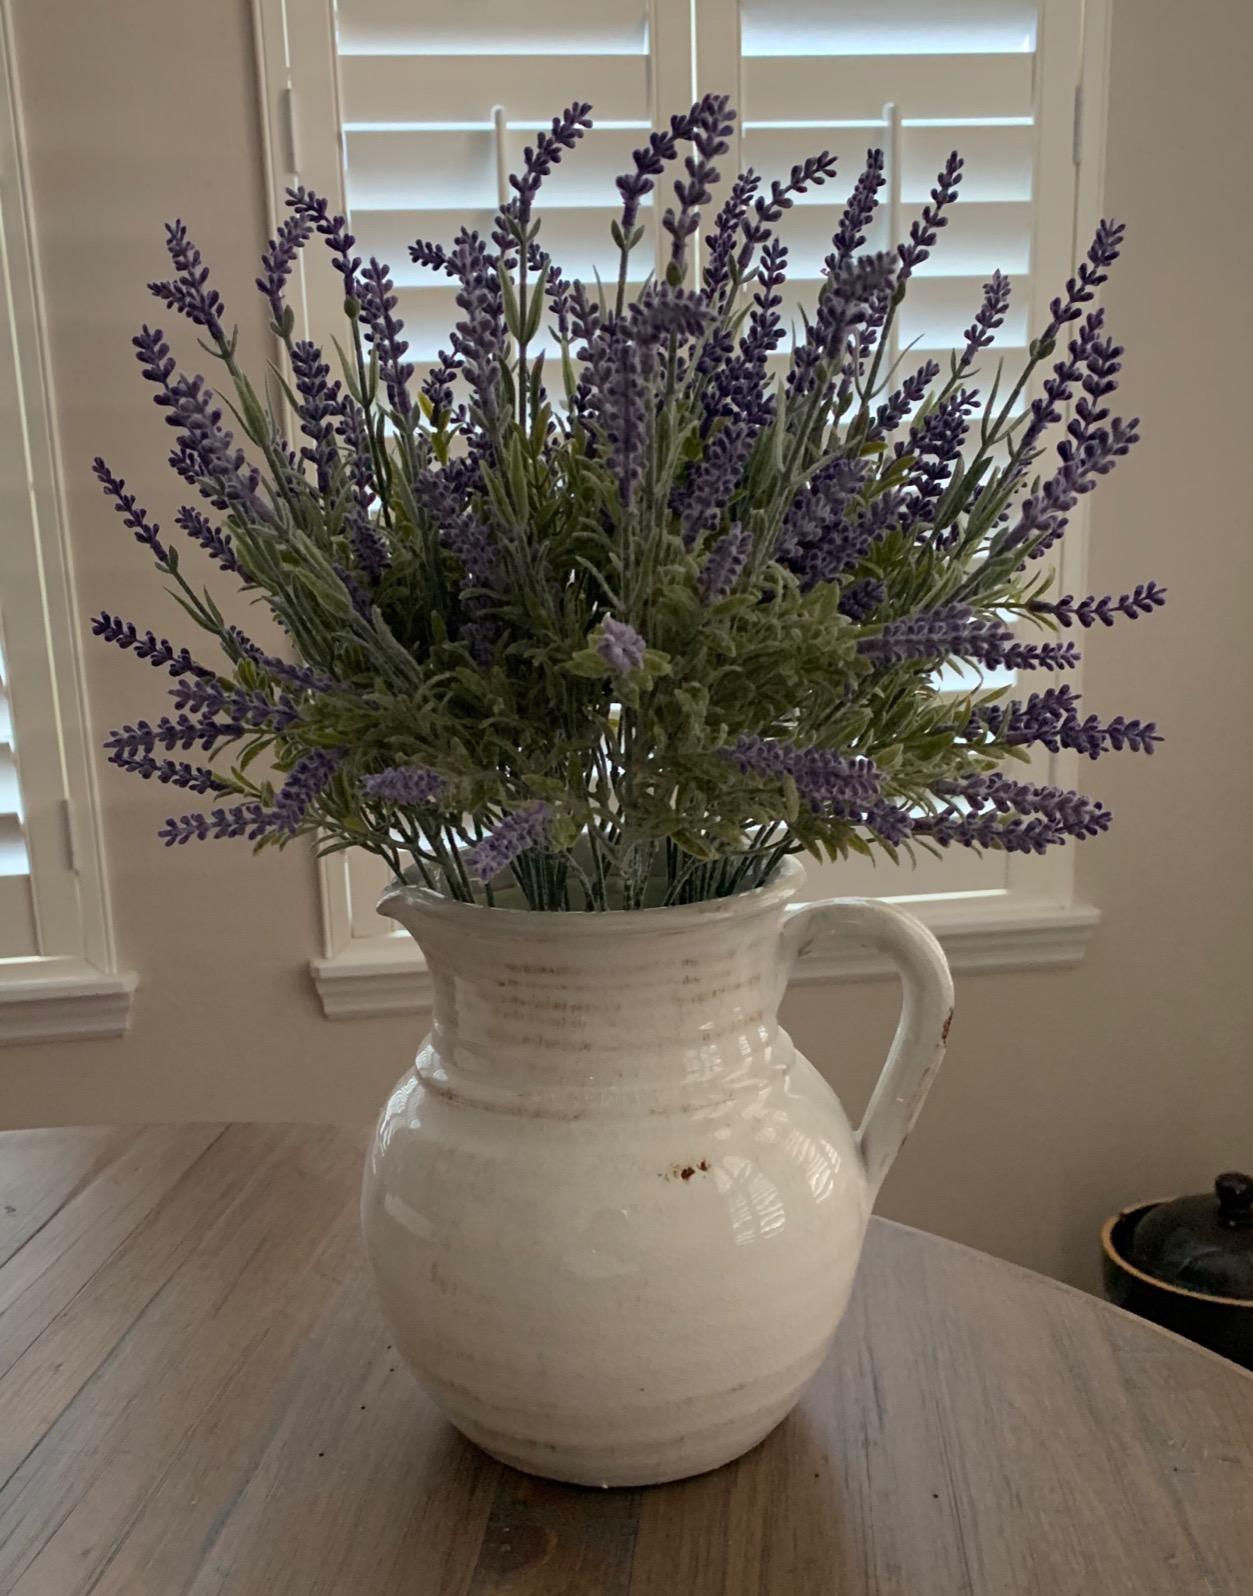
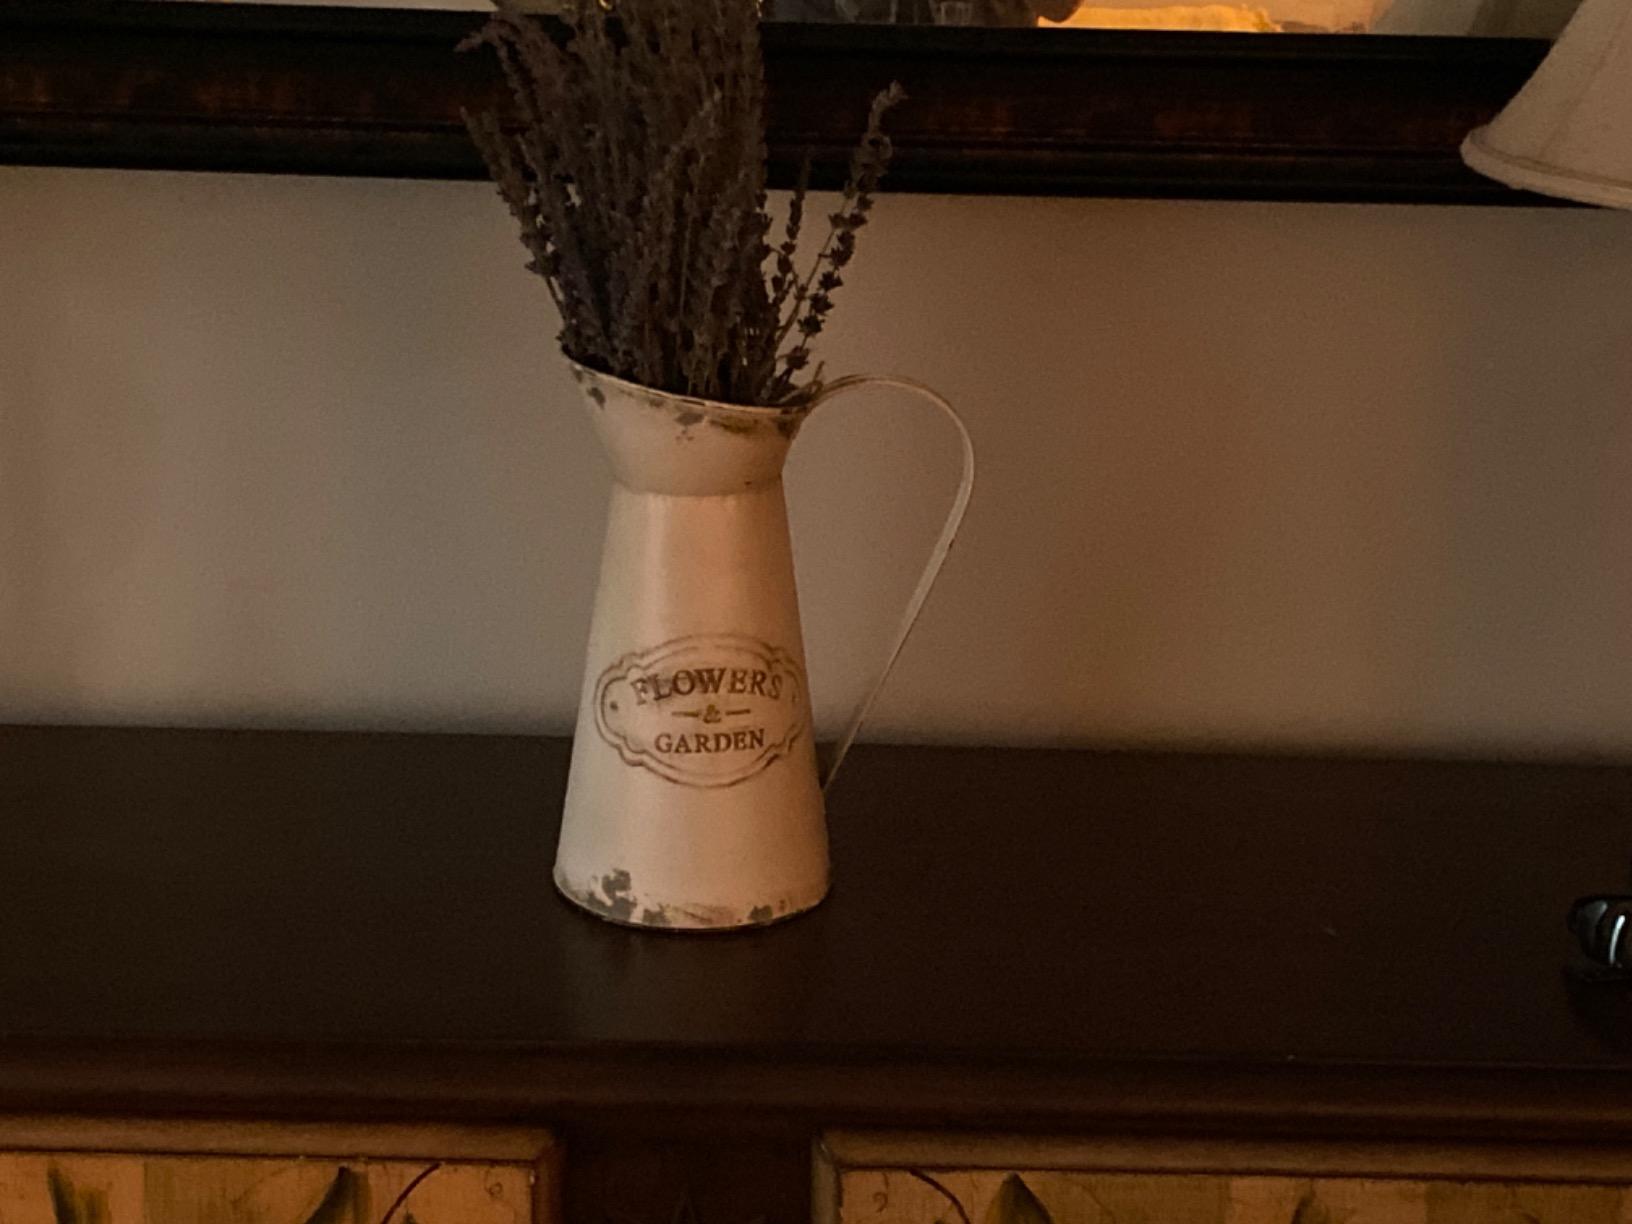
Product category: vase
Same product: no